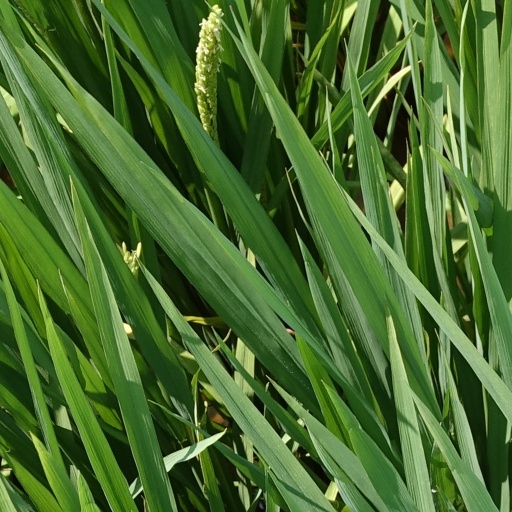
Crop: rice